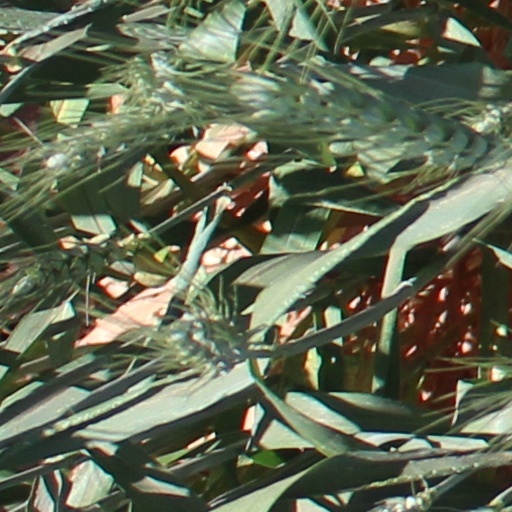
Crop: wheat